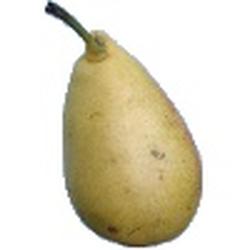
Label: Pear